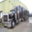
Label: truck